Orbest Orizonia Airlines

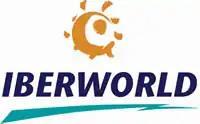
Former Iberworld logo used between 2008 and 2011

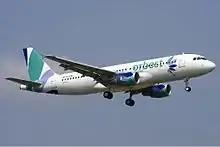
Orbest Orizonia Airlines Airbus A320 in latter livery

Following the failure of BCM Airlines, Iberworld was founded by Iberostar, a Spanish tourist company, who wholly owned the new airline. Grupo Iberostar already owned a tour operator, Holiday resorts and hotels, and saw that buying BCM would be a quick way to acquire an airline. The airline was established in 1998 and started operations on 11 April 1998 with a single Lockheed L-1011 Tristar leased from Classic Airways of the United Kingdom. The L-1011 was used on routes from Palma de Mallorca and Málaga to London. The next day, on 12 April 1998, the first Airbus A320-200 was delivered and it started services to complement the Tristar. By 5 May, a second A320-200 had been delivered and as the end of spring approached, they returned the L-1011 to Classic Airways. By the end of the year, however, Iberworld received two new A320 aircraft from Airbus, allowing them to make a 23.6 million Euro profit in eight months from carrying over 263,000 passengers.